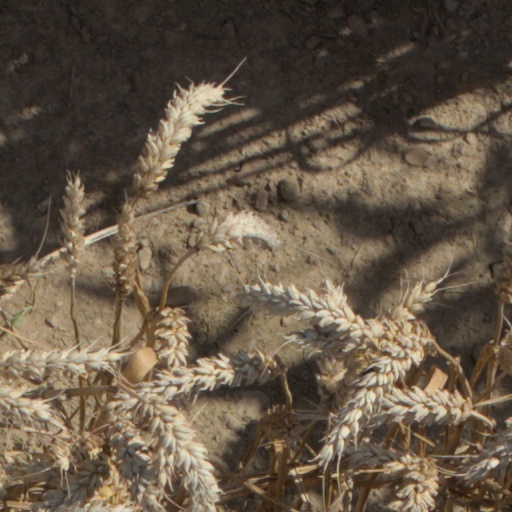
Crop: wheat